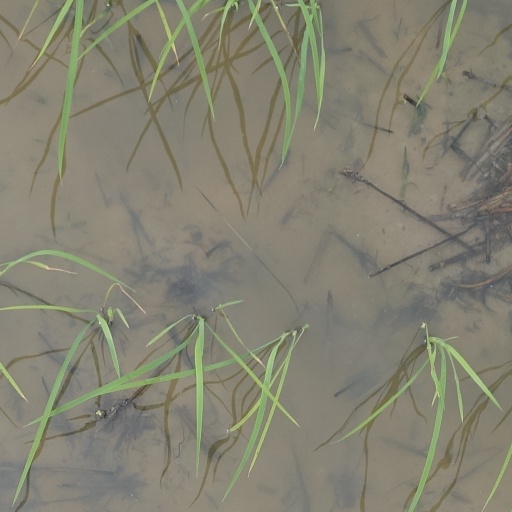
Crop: rice